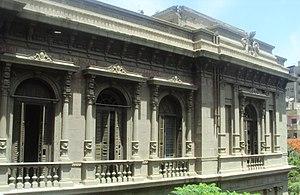
Saïd Halim Pacha, est un homme d'État ottoman qui fut Grand vizir de 1913 à 1916. Né au Caire en Égypte, il était le petit-fils de Méhémet Ali, le « fondateur de l'Égypte moderne ».
Antonio Lasciac est un architecte italien qui travailla en Égypte pendant plus de cinquante ans, entre 1882 et 1936.